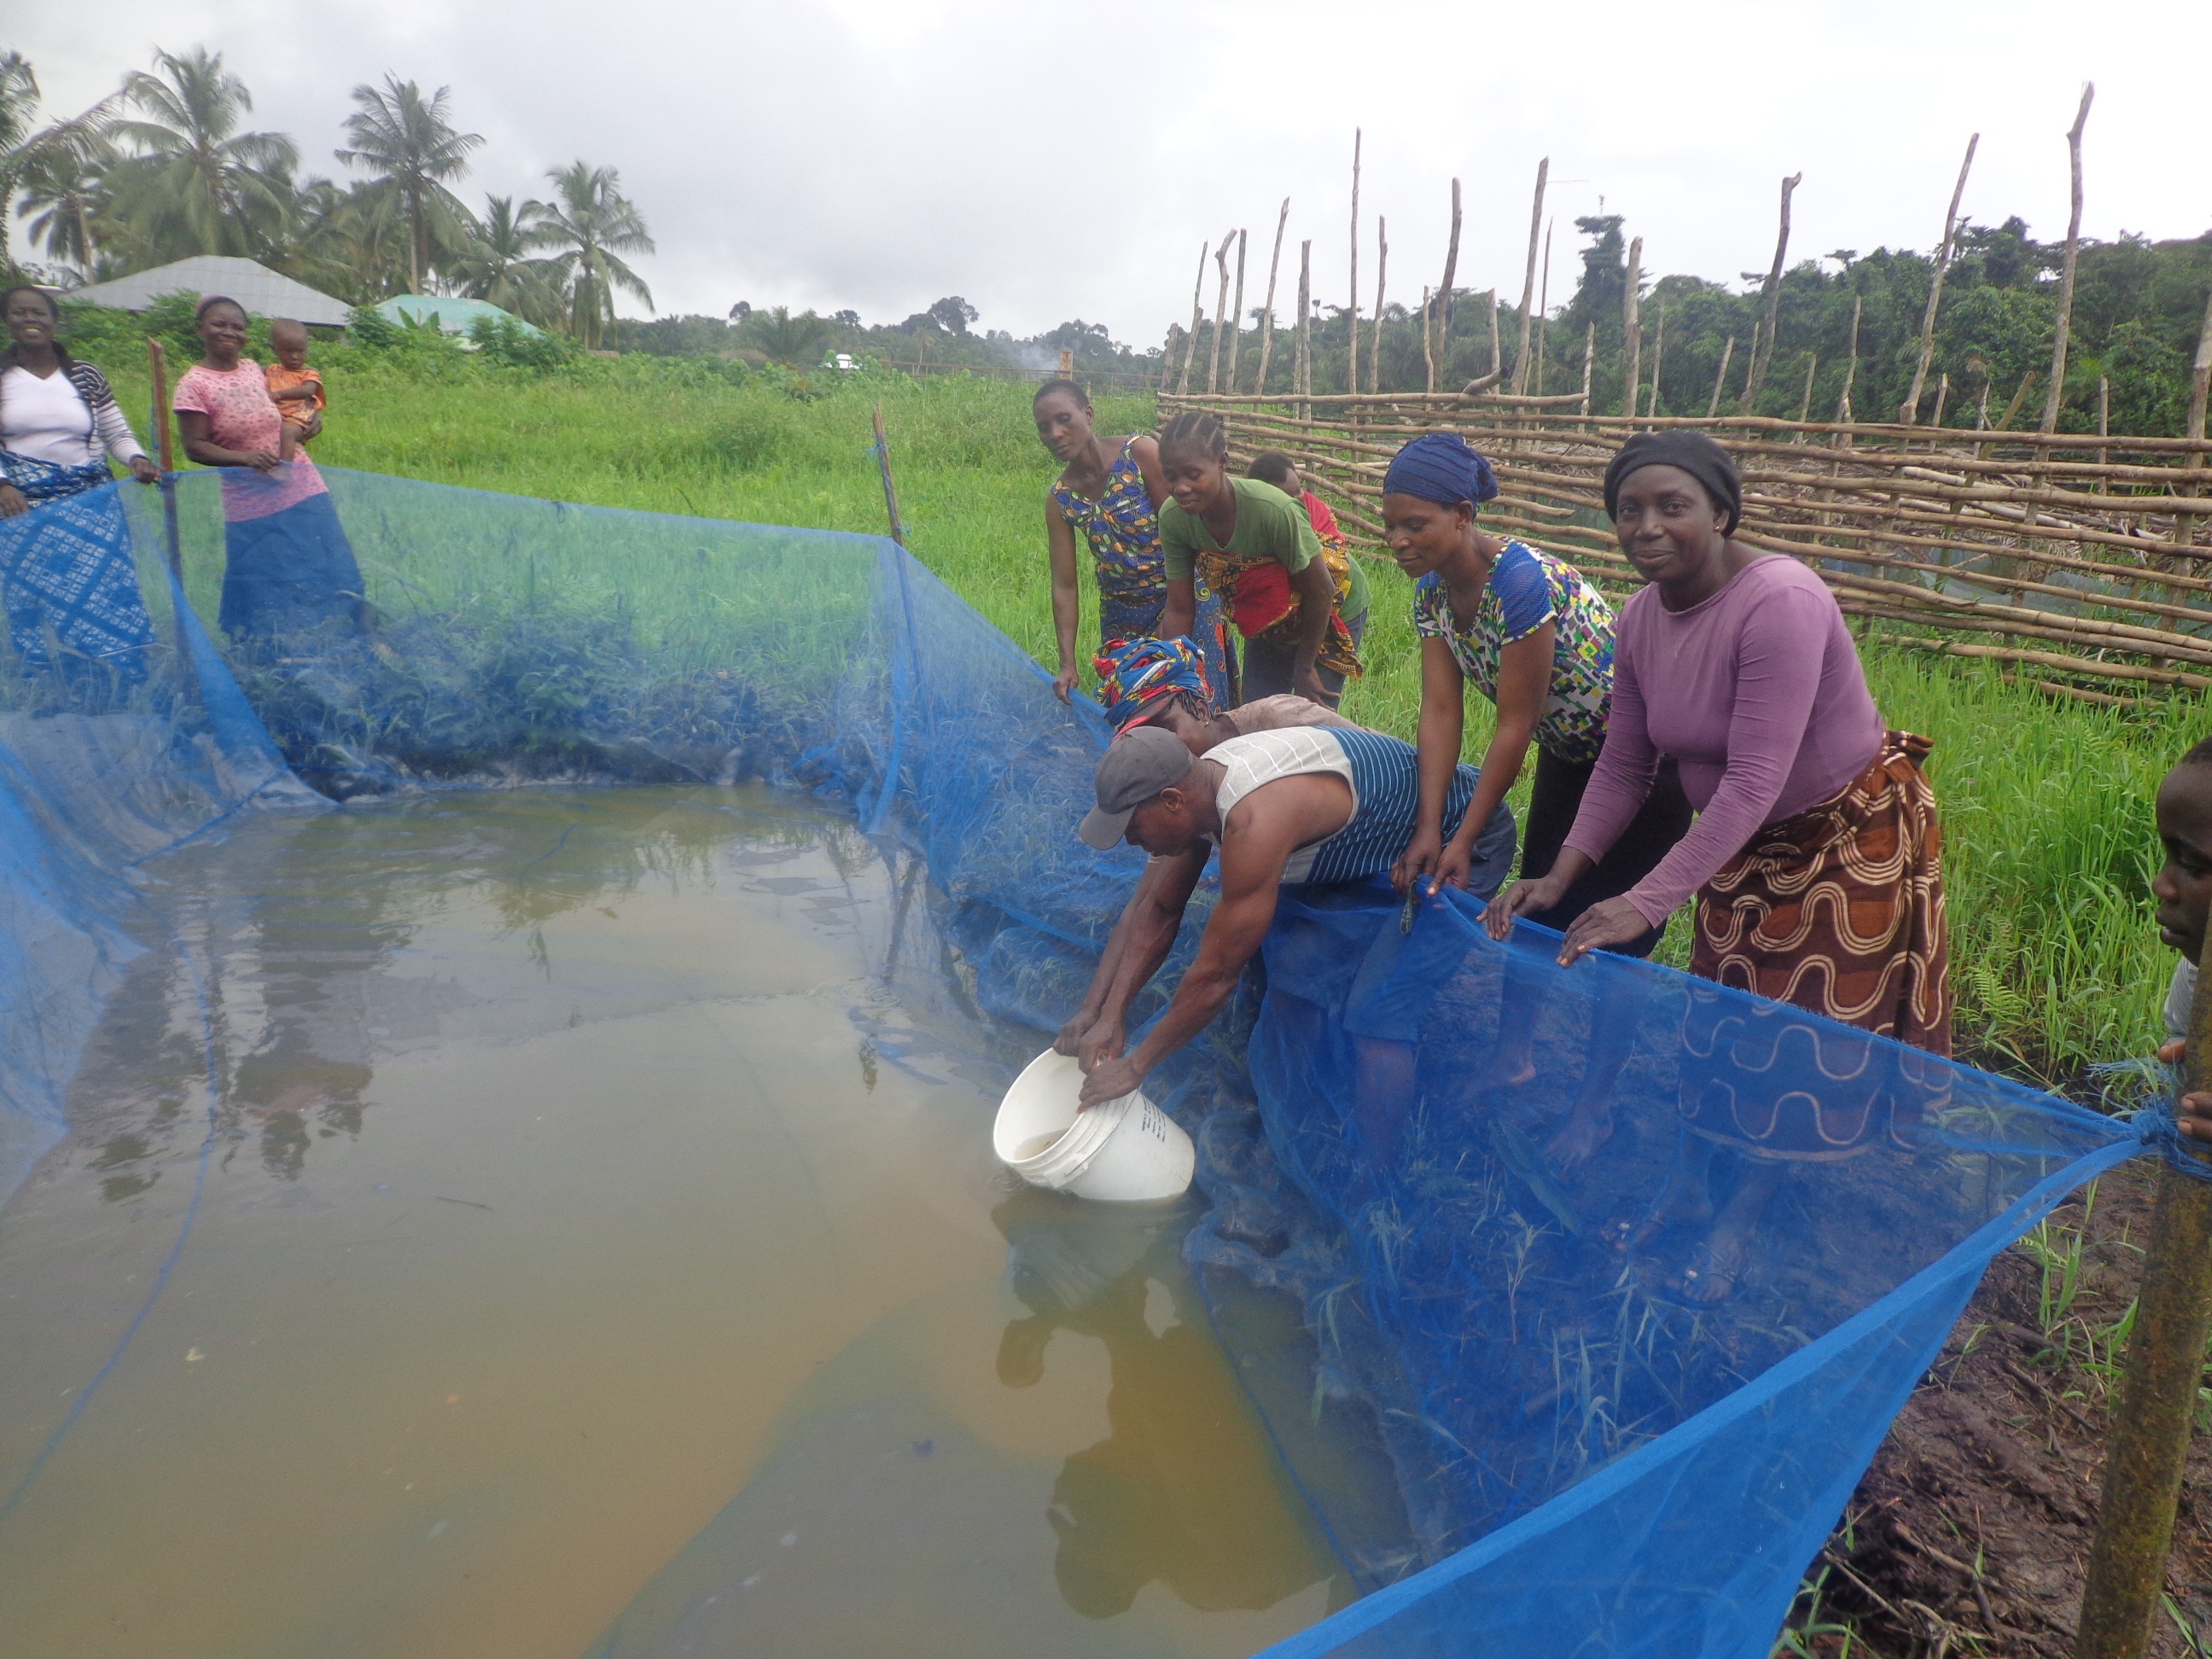
water, pond, agriculture, waterway, paddy field, fish pond